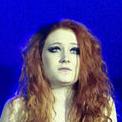
Age: 17